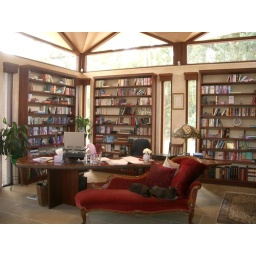
Writing room in Stephanie Laurens's green home. Love the resting chair